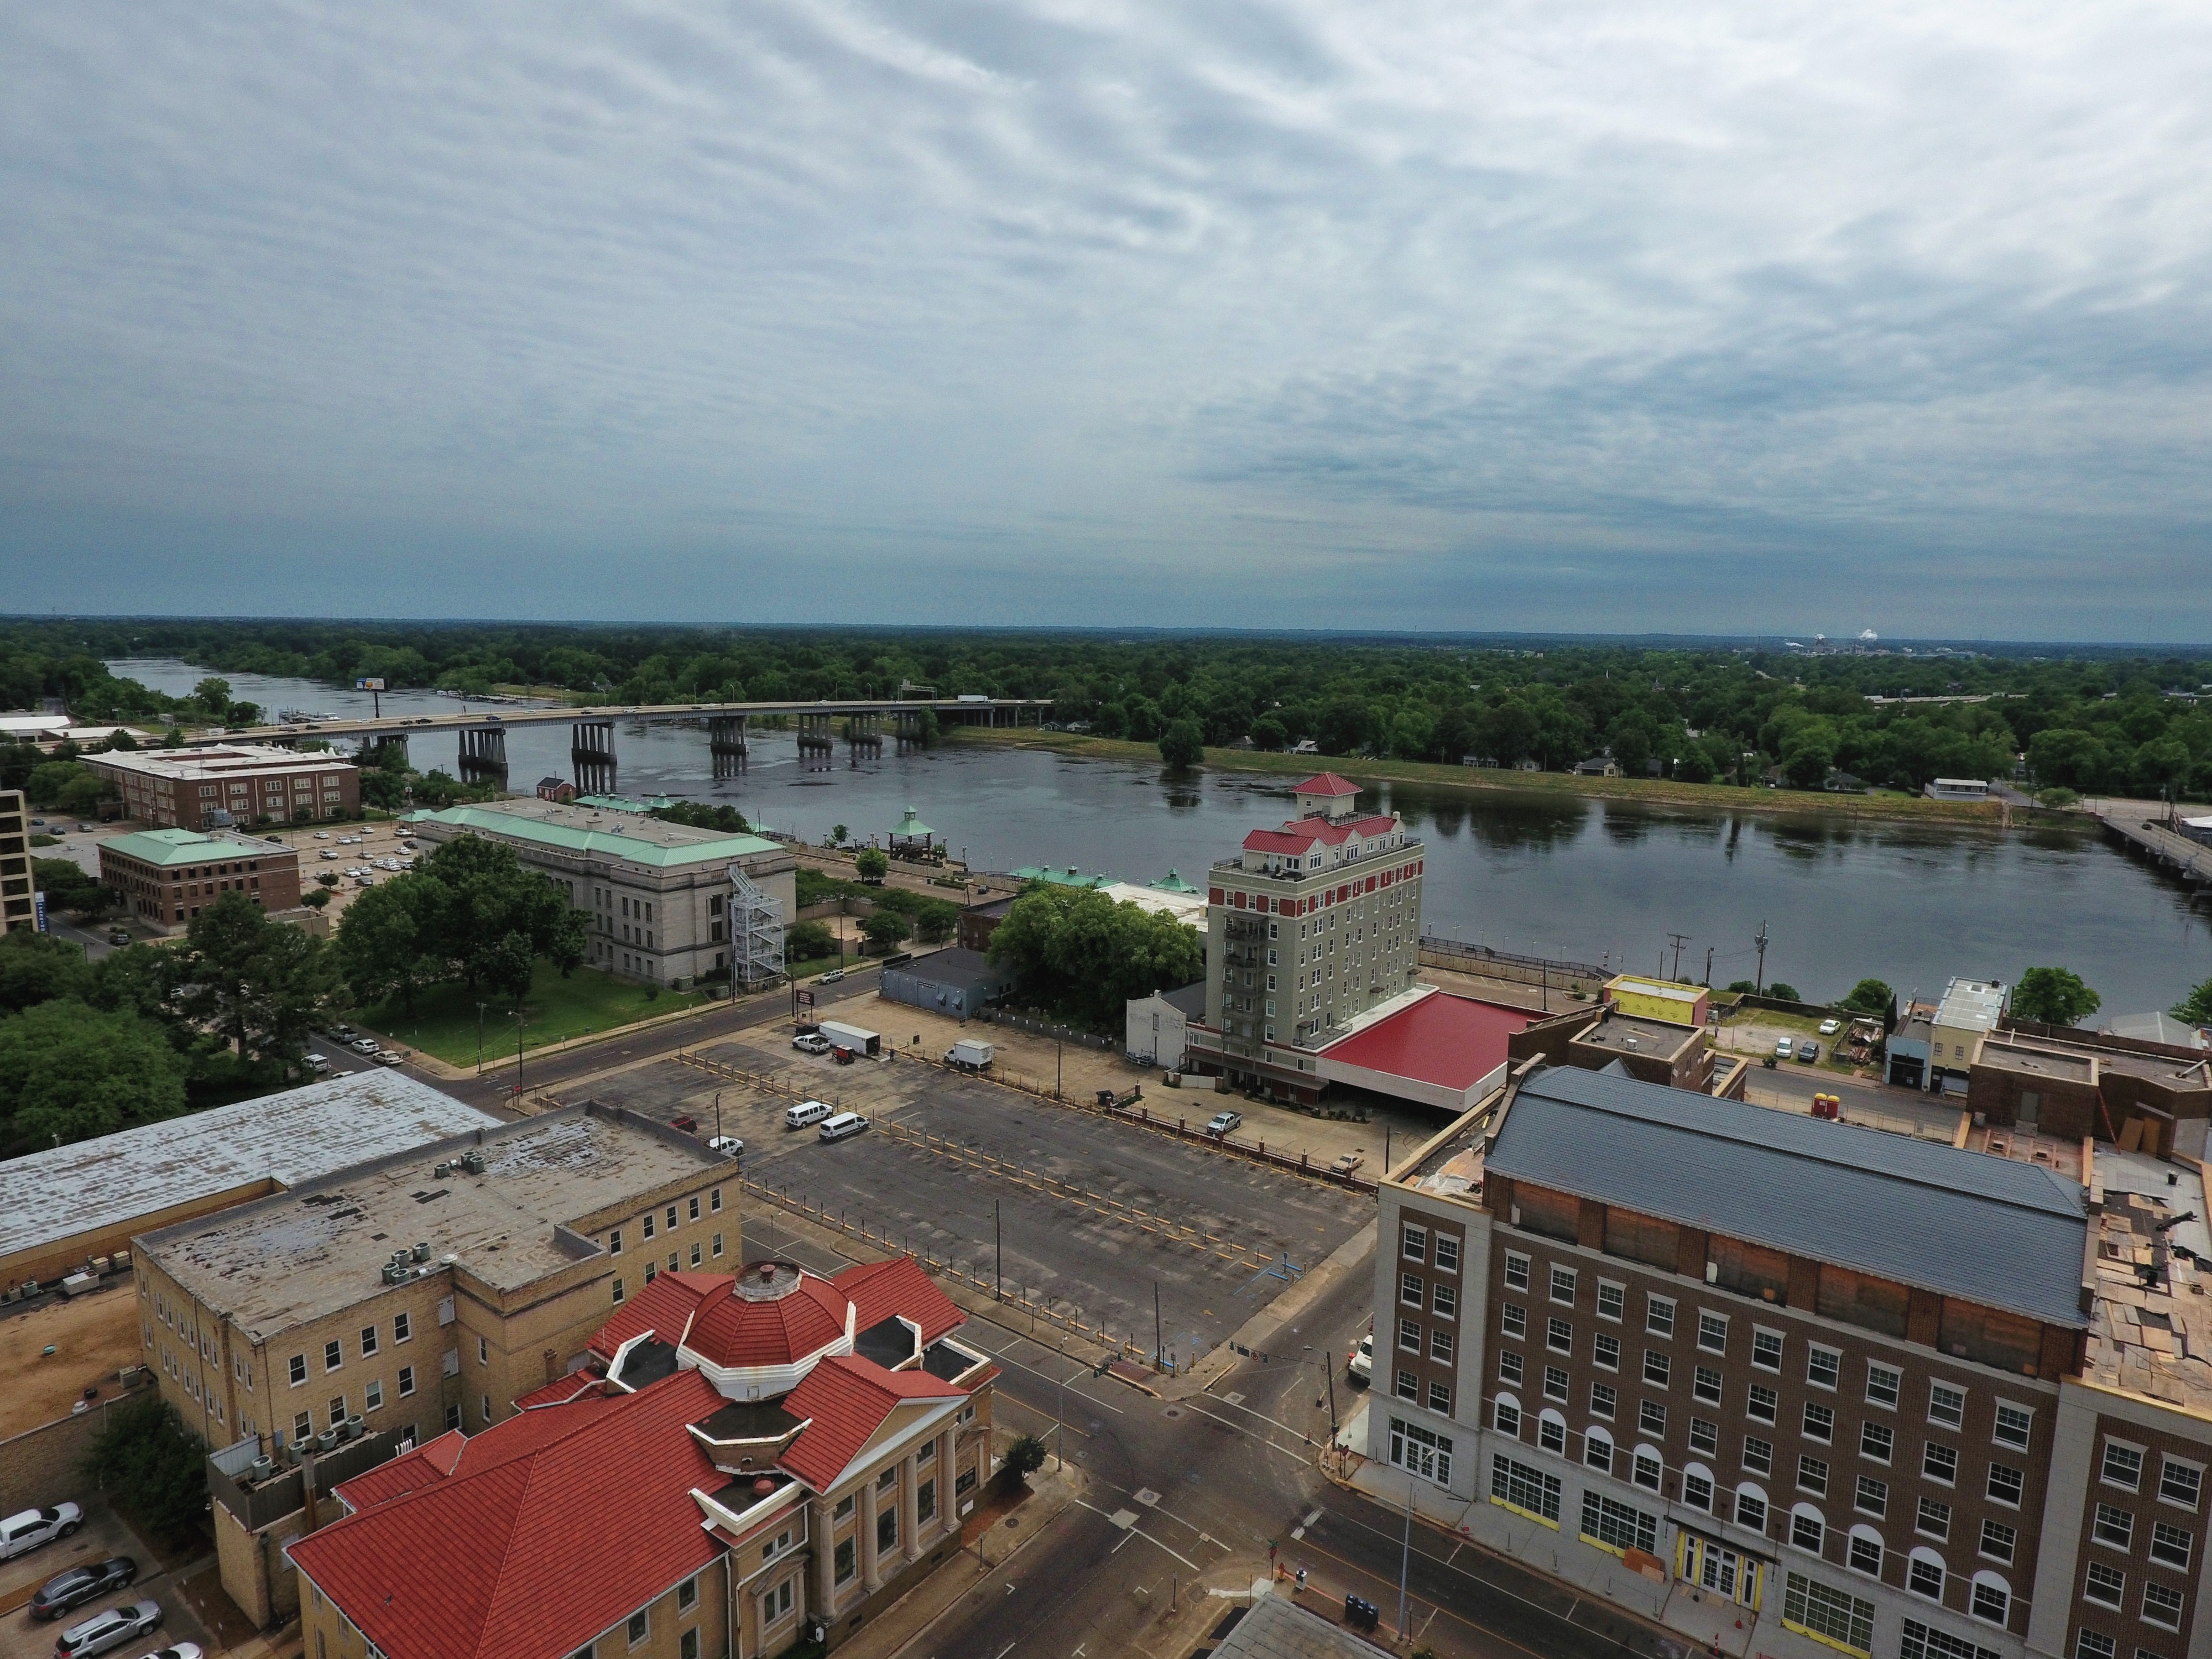
cityscape, panorama, stadium, arena, bird's eye view, aerial photography, sport venue